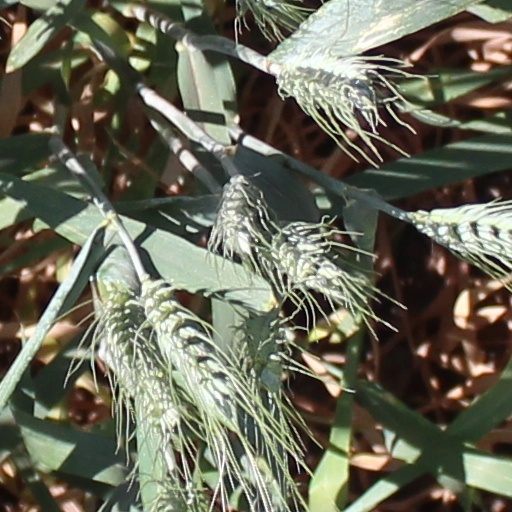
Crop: wheat